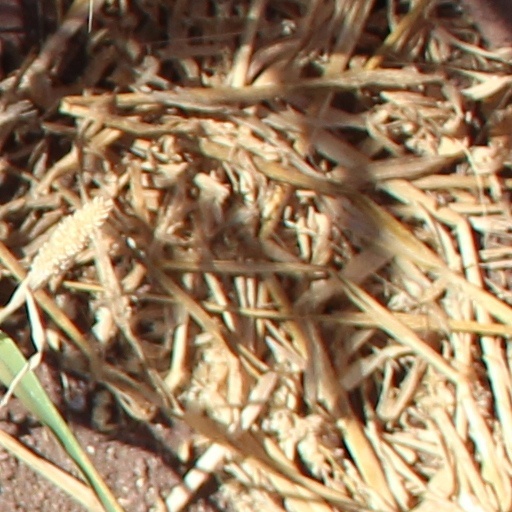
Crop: wheat